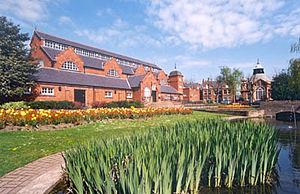
Cette liste des musées du Leicestershire, Angleterre contient des musées qui sont définis dans ce contexte comme des institutions qui recueillent et soignent des objets d'intérêt culturel, artistique, scientifique ou historique. Leurs collections ou expositions connexes disponibles pour la consultation publique. Sont également inclus les galeries d'art à but non lucratif et les galeries d'art universitaires. Les musées virtuels ne sont pas inclus.